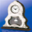
Label: clock